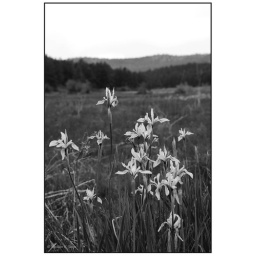
Rio Guadalupe headwaters iris field in black and white